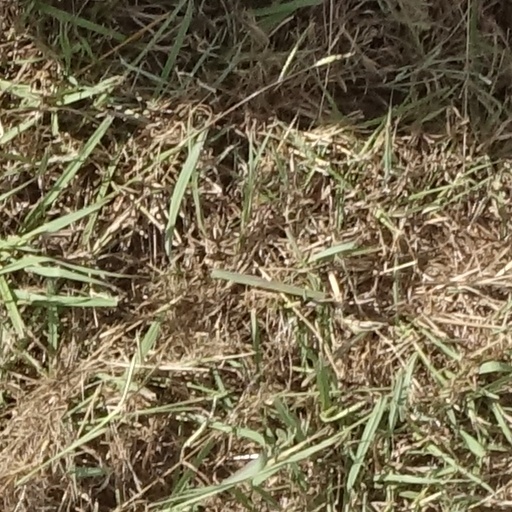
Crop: sorghum